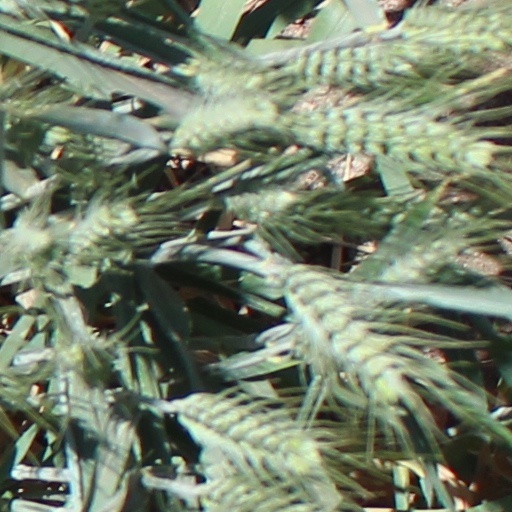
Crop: wheat